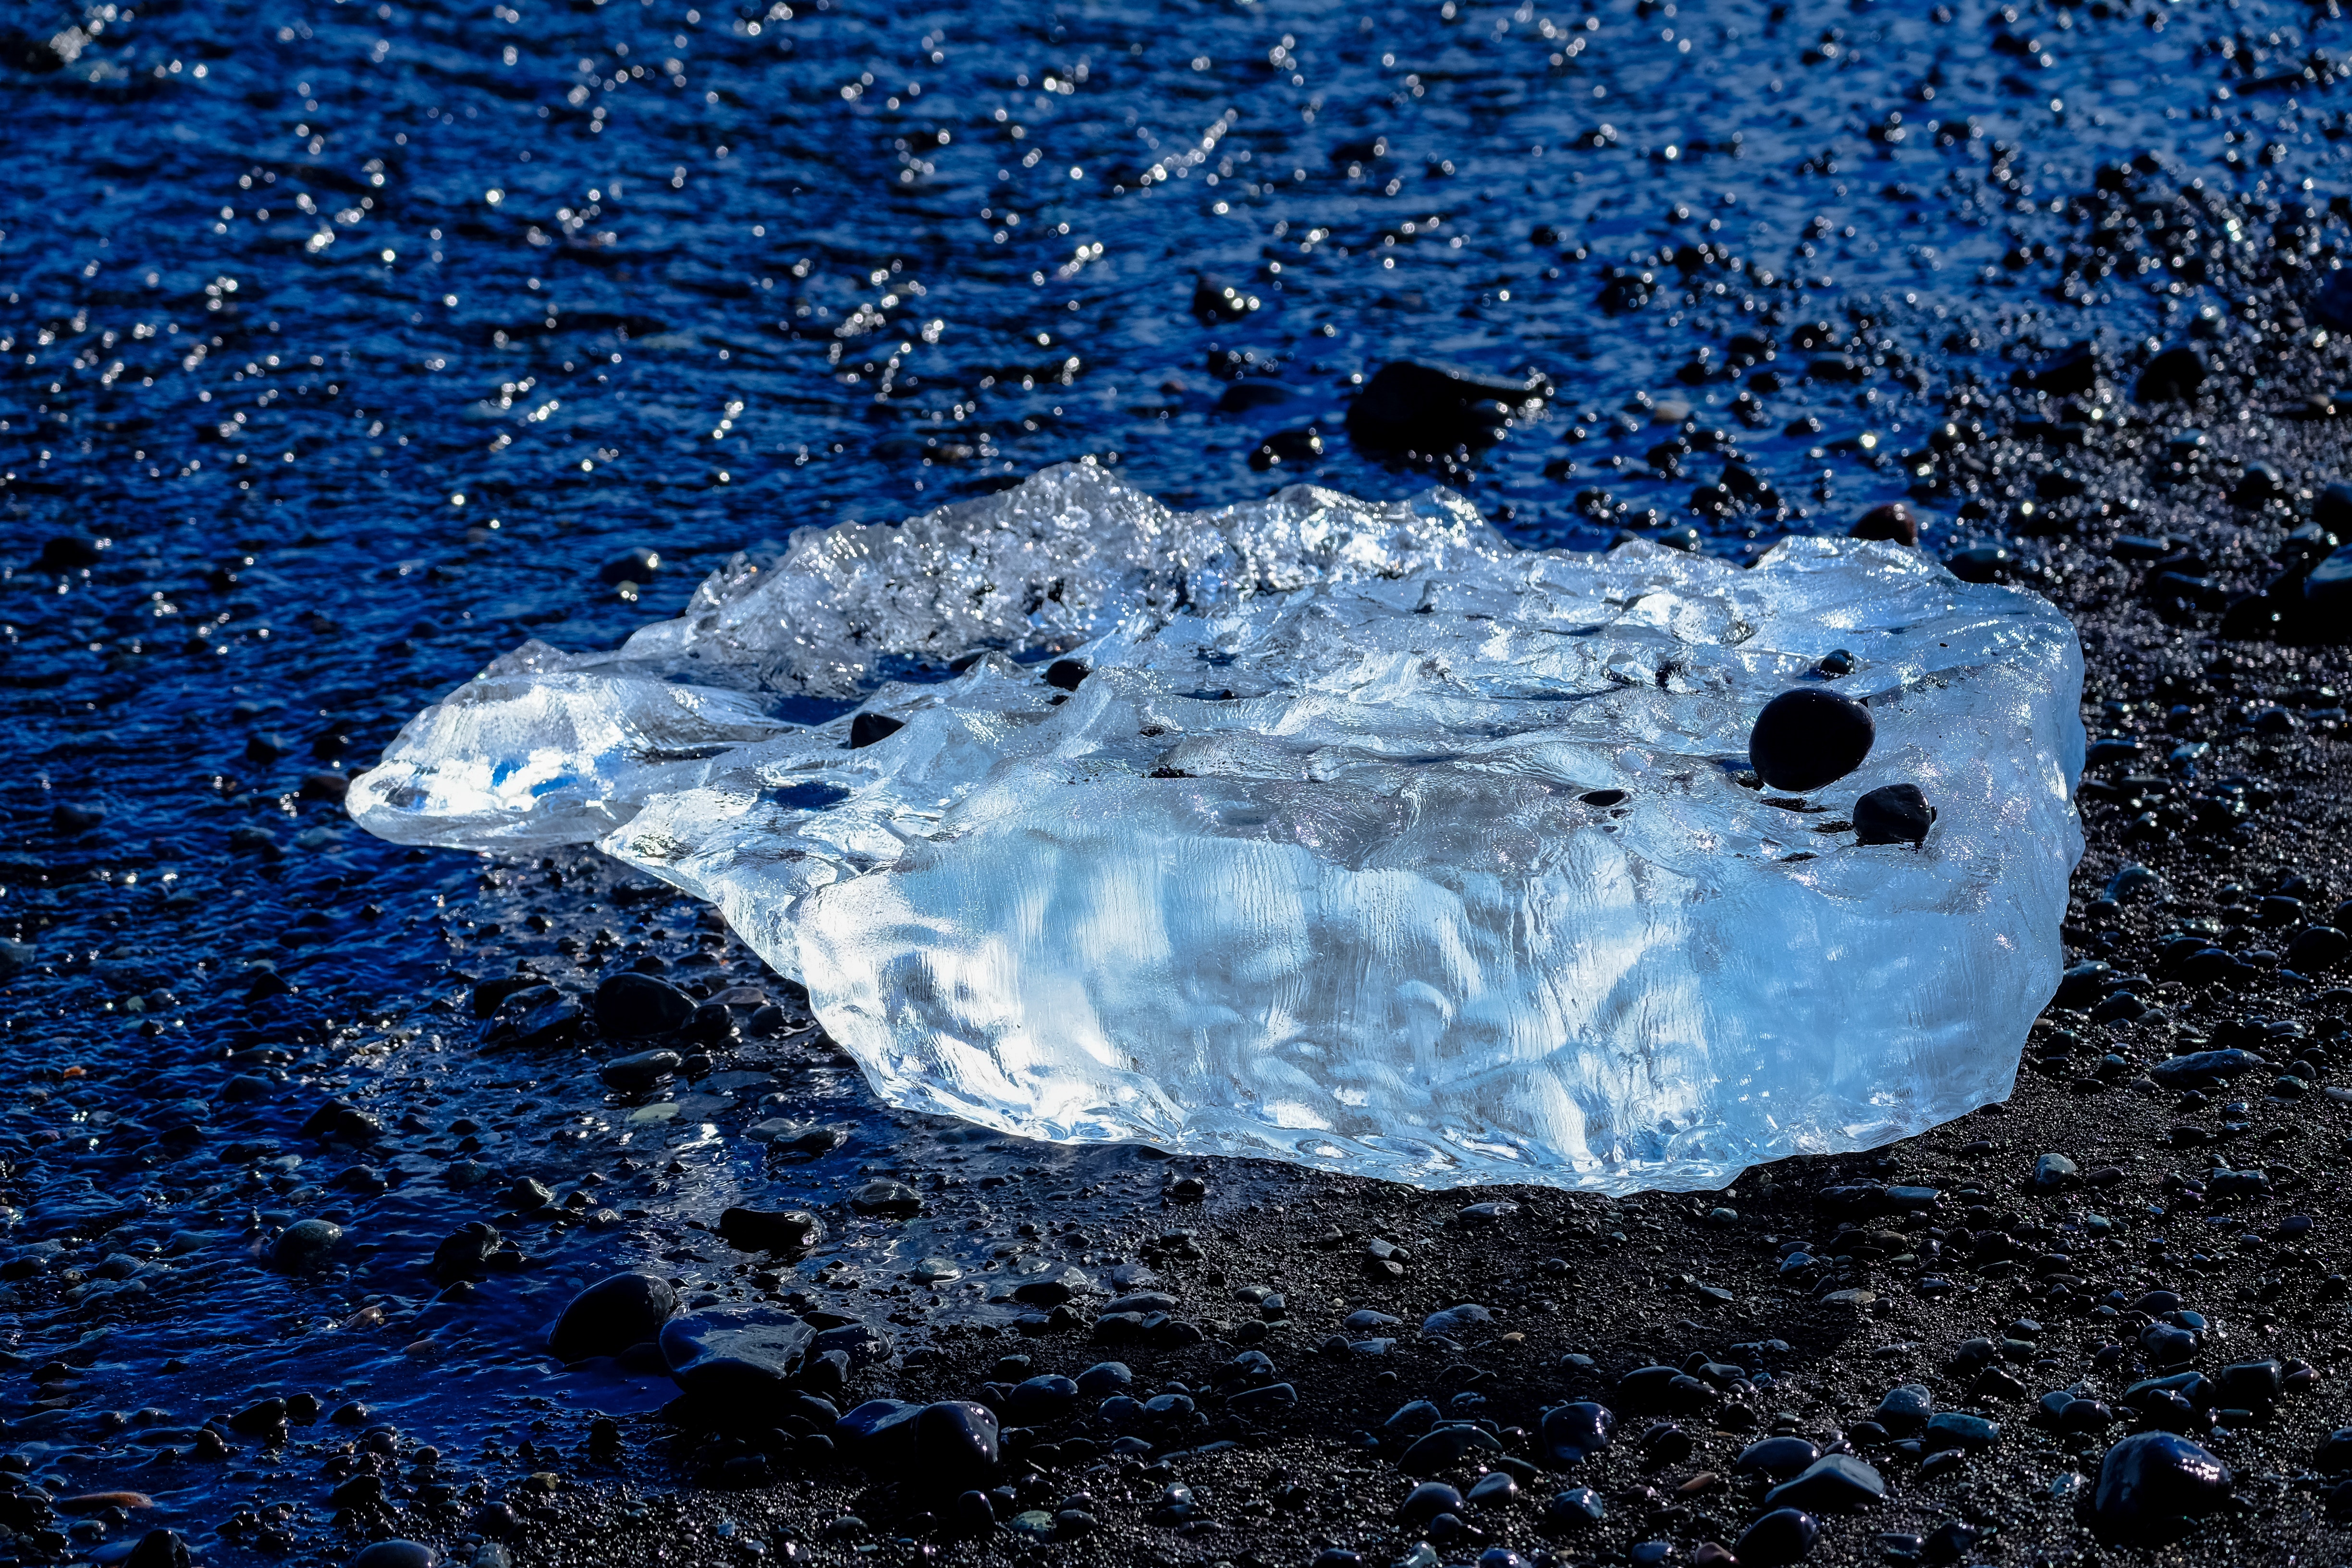
water, blue, ice, iceberg, sea ice, glacier, melting, sea, ocean, rock